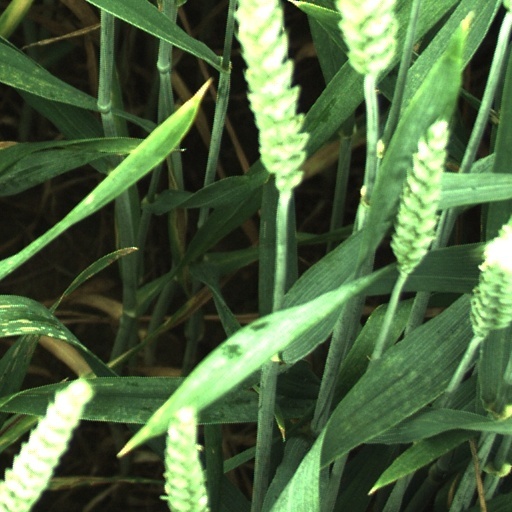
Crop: wheat